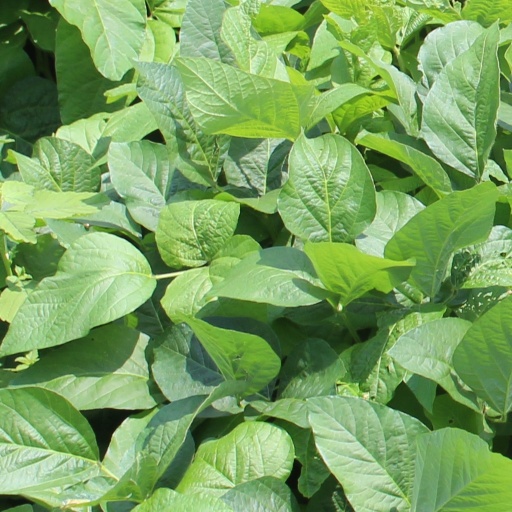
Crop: soybean